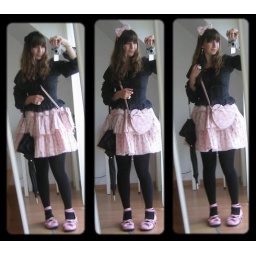
Casual sweet lolita in black and pink